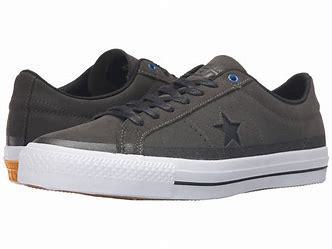
Brand: Converse
Model: One Star Pro